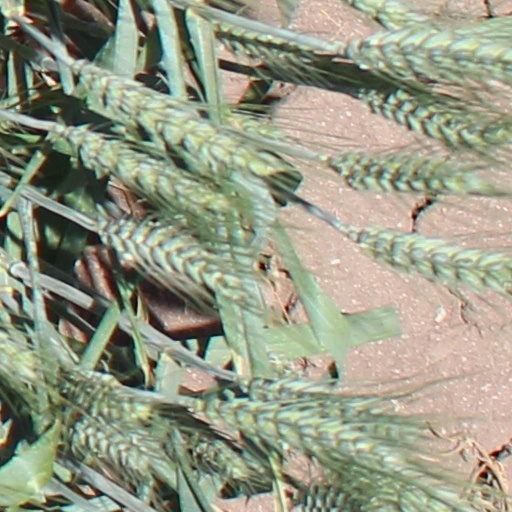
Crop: wheat